Larry Flynt

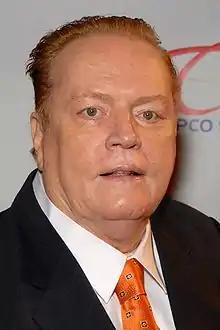
Flynt at the Free Speech Coalition in Los Angeles in 2009

Larry Claxton Flynt Jr. (November 1, 1942 – February 10, 2021) was an American publisher and the president of Larry Flynt Publications (LFP). LFP mainly produces pornographic magazines, such as "Hustler", pornographic videos, and three pornographic television channels named Hustler TV. Flynt fought several high-profile legal battles involving the First Amendment, and unsuccessfully ran for public office. He was paralyzed from the waist down due to injuries sustained in a 1978 attempted assassination by serial killer Joseph Paul Franklin. In 2003, "Arena" magazine listed him at No. 1 on the "50 Powerful People in Porn" list. The 1996 biographical drama film "The People vs. Larry Flynt", directed by Miloš Forman and starring Woody Harrelson, chronicles the life and career of Flynt.